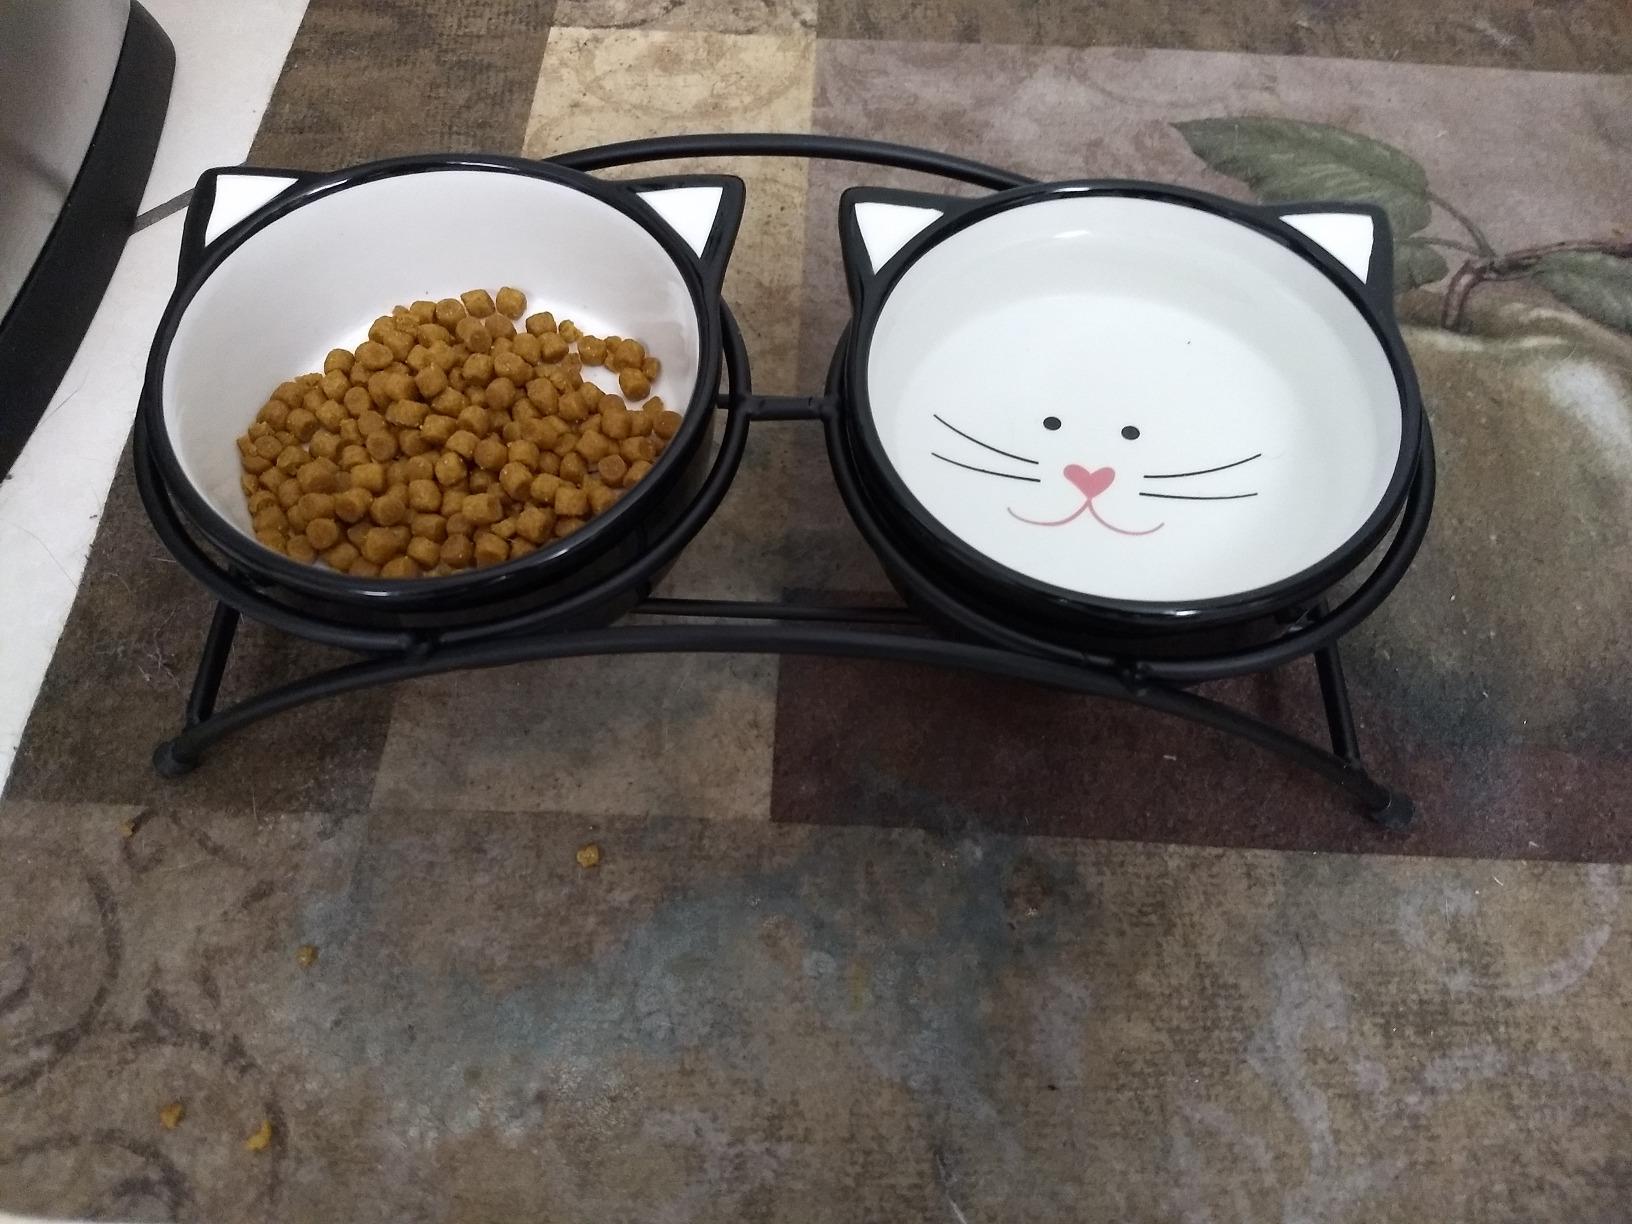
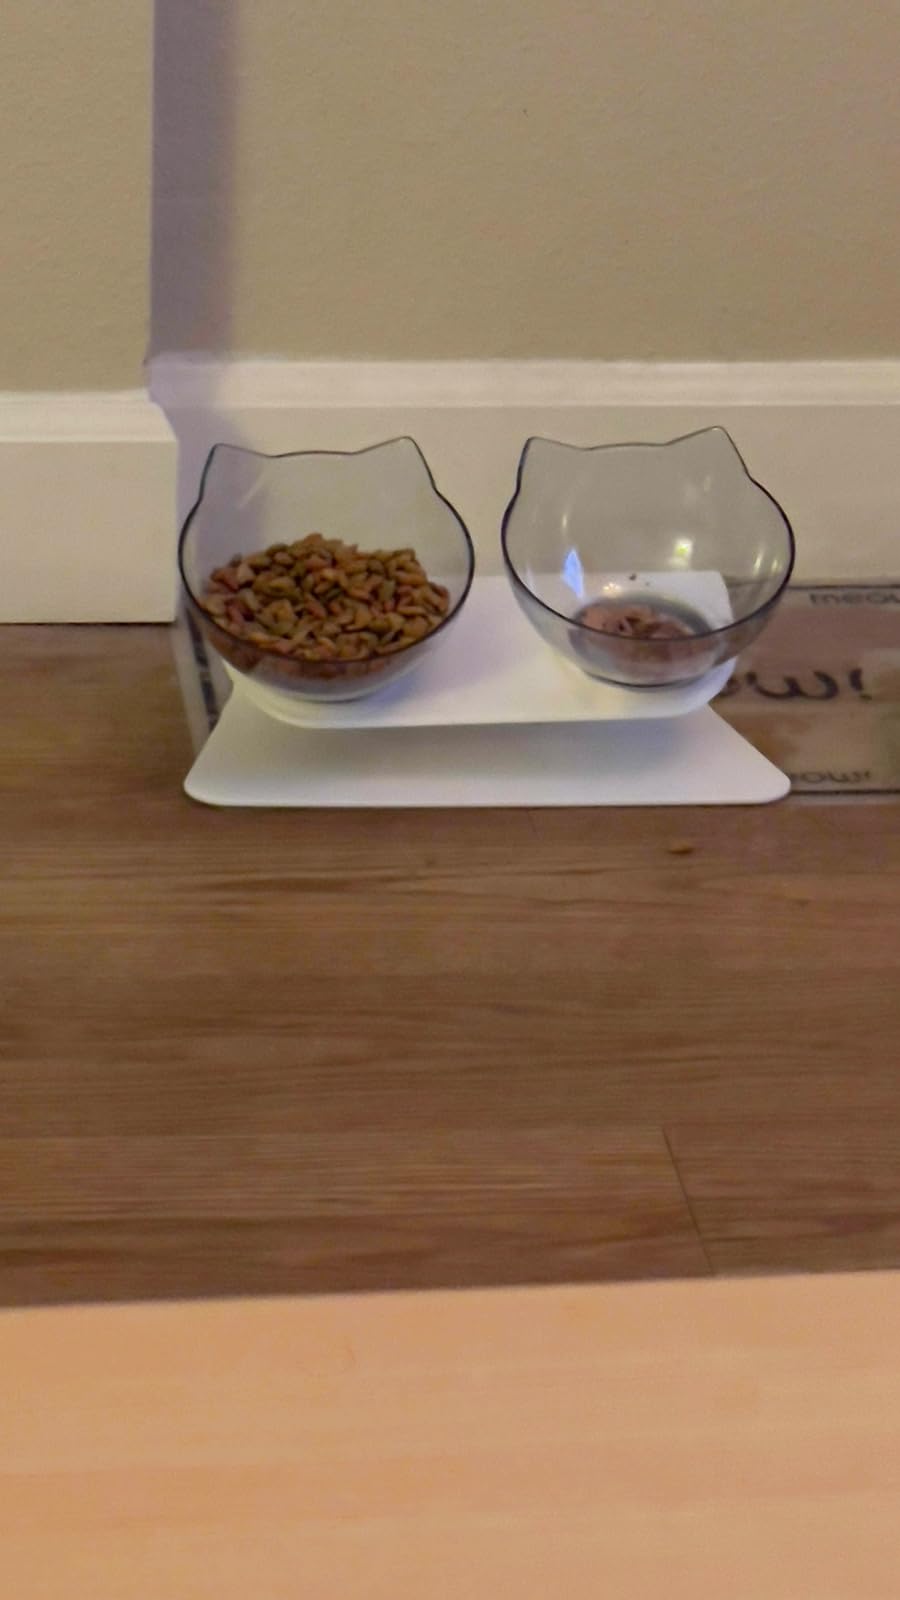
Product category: items_bowl
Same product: no